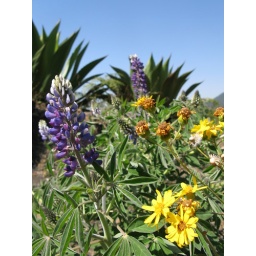
Nice collection of flowers and Maguey plant near San Juan Paricutin in Michoacan, Mexico